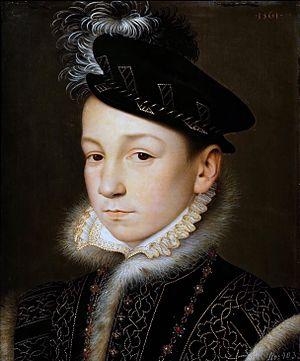
Le grand tour de France est le voyage que Catherine de Médicis fait entreprendre au roi Charles IX à travers la France pour lui faire découvrir son royaume, qui vient d'être ravagé par la première guerre de religion. Le départ de cette grande aventure débute à Paris le 24 janvier 1564 et se termine par le retour dans la capitale le 1ᵉʳ mai 1566. Accompagné de sa famille, le roi accomplit près de 4 000 kilomètres sur des zones périphériques du royaume. Il part vers l'Est, longe les frontières de l'Est jusqu'en Provence, tourne vers l'Ouest jusqu'à l'océan Atlantique en Gascogne, remonte vers le Val de Loire et termine son périple dans le Bourbonnais.
Catherine de Médicis est née le 13 avril 1519 à Florence sous le nom de Caterina Maria Romola di Lorenzo de' Medici et morte le 5 janvier 1589 à Blois.